Freaky Chakra

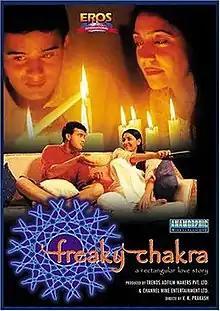
DVD cover

Freaky Chakra is a 2003 Indian Hindi-language comedy-drama film directed by V. K. Prakash and Ziba Bhagwagar. The film stars Deepti Naval and Sachin Khedekar. The film was India's official entry for the Toronto Reel Asian International Film Festival, and received recognition by the International Federation of Film Critics at the 2003 Mumbai International Film Festival.